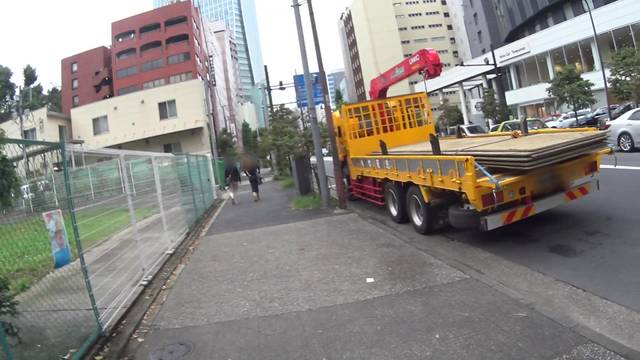
Region: Japan
Coordinates: 35.665, 139.75